Vatopedi

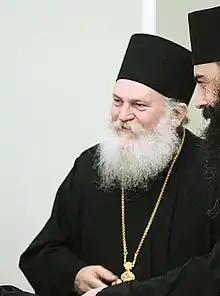
Current Prior of Vatopedi, Archimandrite Elder Efrem (Koutsou)

American writer Michael Lewis reports that a Greek parliamentary commission estimated the value of government property received by the monastery at one billion euros. Michael Lewis, in his book "", visits the monastery, details the frugal, hard-working lifestyle of the monks and investigates the real estate deal which would have helped in efforts to restore Vatopedi to its former glory.